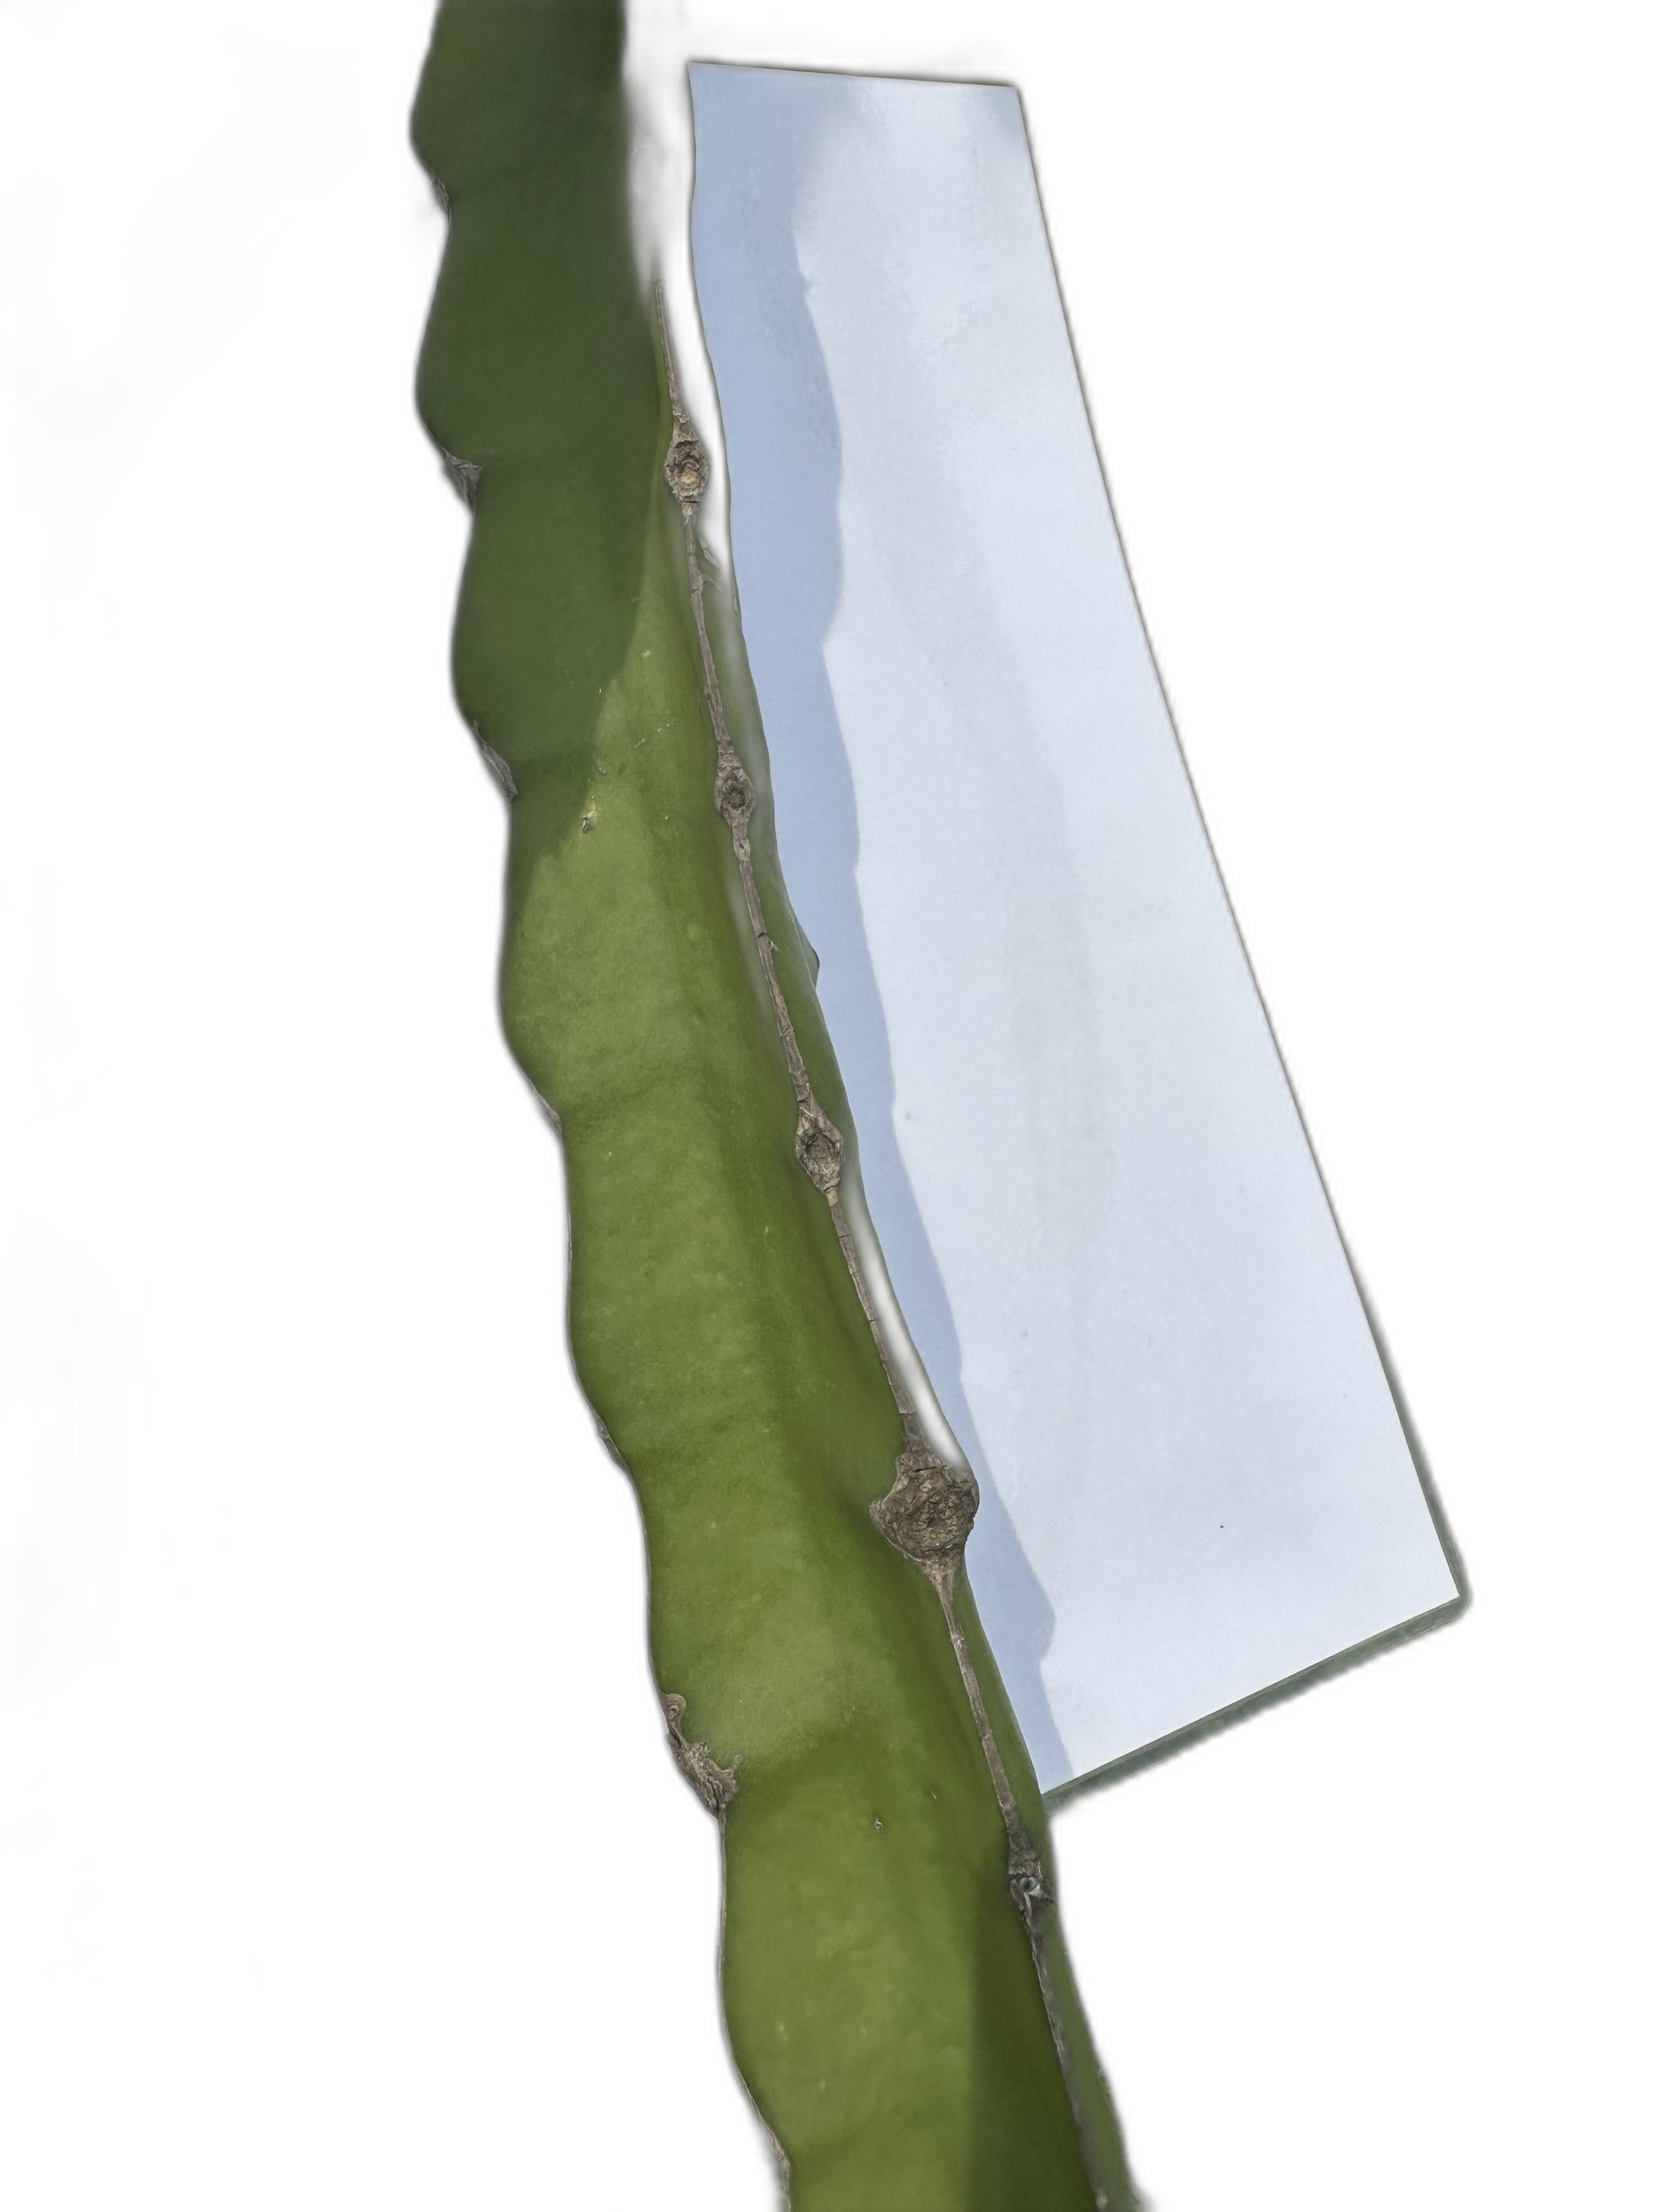
Label: Good leaf